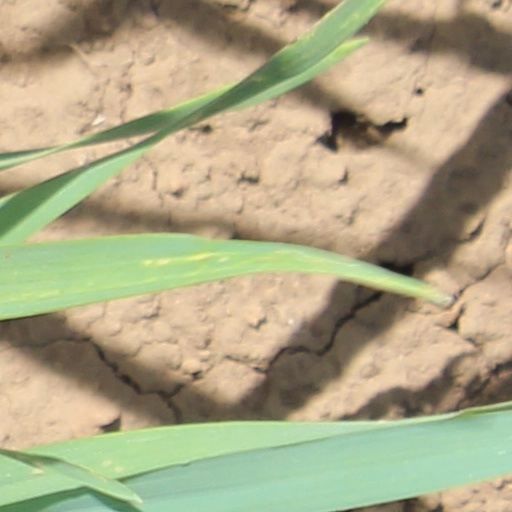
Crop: wheat